Norbert Lammert

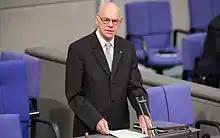
Norbert Lammert in the German Bundestag, 2014

Following the 2005 federal elections in which the CDU became the strongest party and formed a grand coalition with the Social Democratic Party (SPD), Lammert was elected by the Bundestag on 18 October 2005 to replace Wolfgang Thierse of the SPD as its President. Lammert received 564 of 607 votes cast, including most of the SPD's votes. He was reelected to this post by the 17th Bundestag after the 2009 federal election with a similarly good result. In his capacity as president, he chairs the parliament’s Council of Elders, which – among other duties – determines daily legislative agenda items and assigning committee chairpersons based on party representation. Lammert's tenure in office gained him recognition across party lines as he was determined to uphold the honor and importance of the federal parliament while at the same time displaying a dry, sophisticated sense of humor most notably in exchanges with then-chairmen of Die Linke Gregor Gysi.